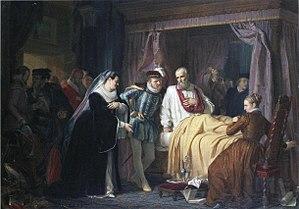
Gaspard de Coligny est un noble et amiral français, né le 16 février 1519 à Châtillon-sur-Loing et mort le 24 août 1572 à Paris, assassiné lors du massacre de la Saint-Barthélemy. Comte de Coligny, baron de Beaupont et Beauvoir, Montjuif, Roissiat, Chevignat et autres lieux, seigneur de Châtillon, amiral de France, il est l'un des membres les plus connus de la maison de Coligny éteinte en 1694.